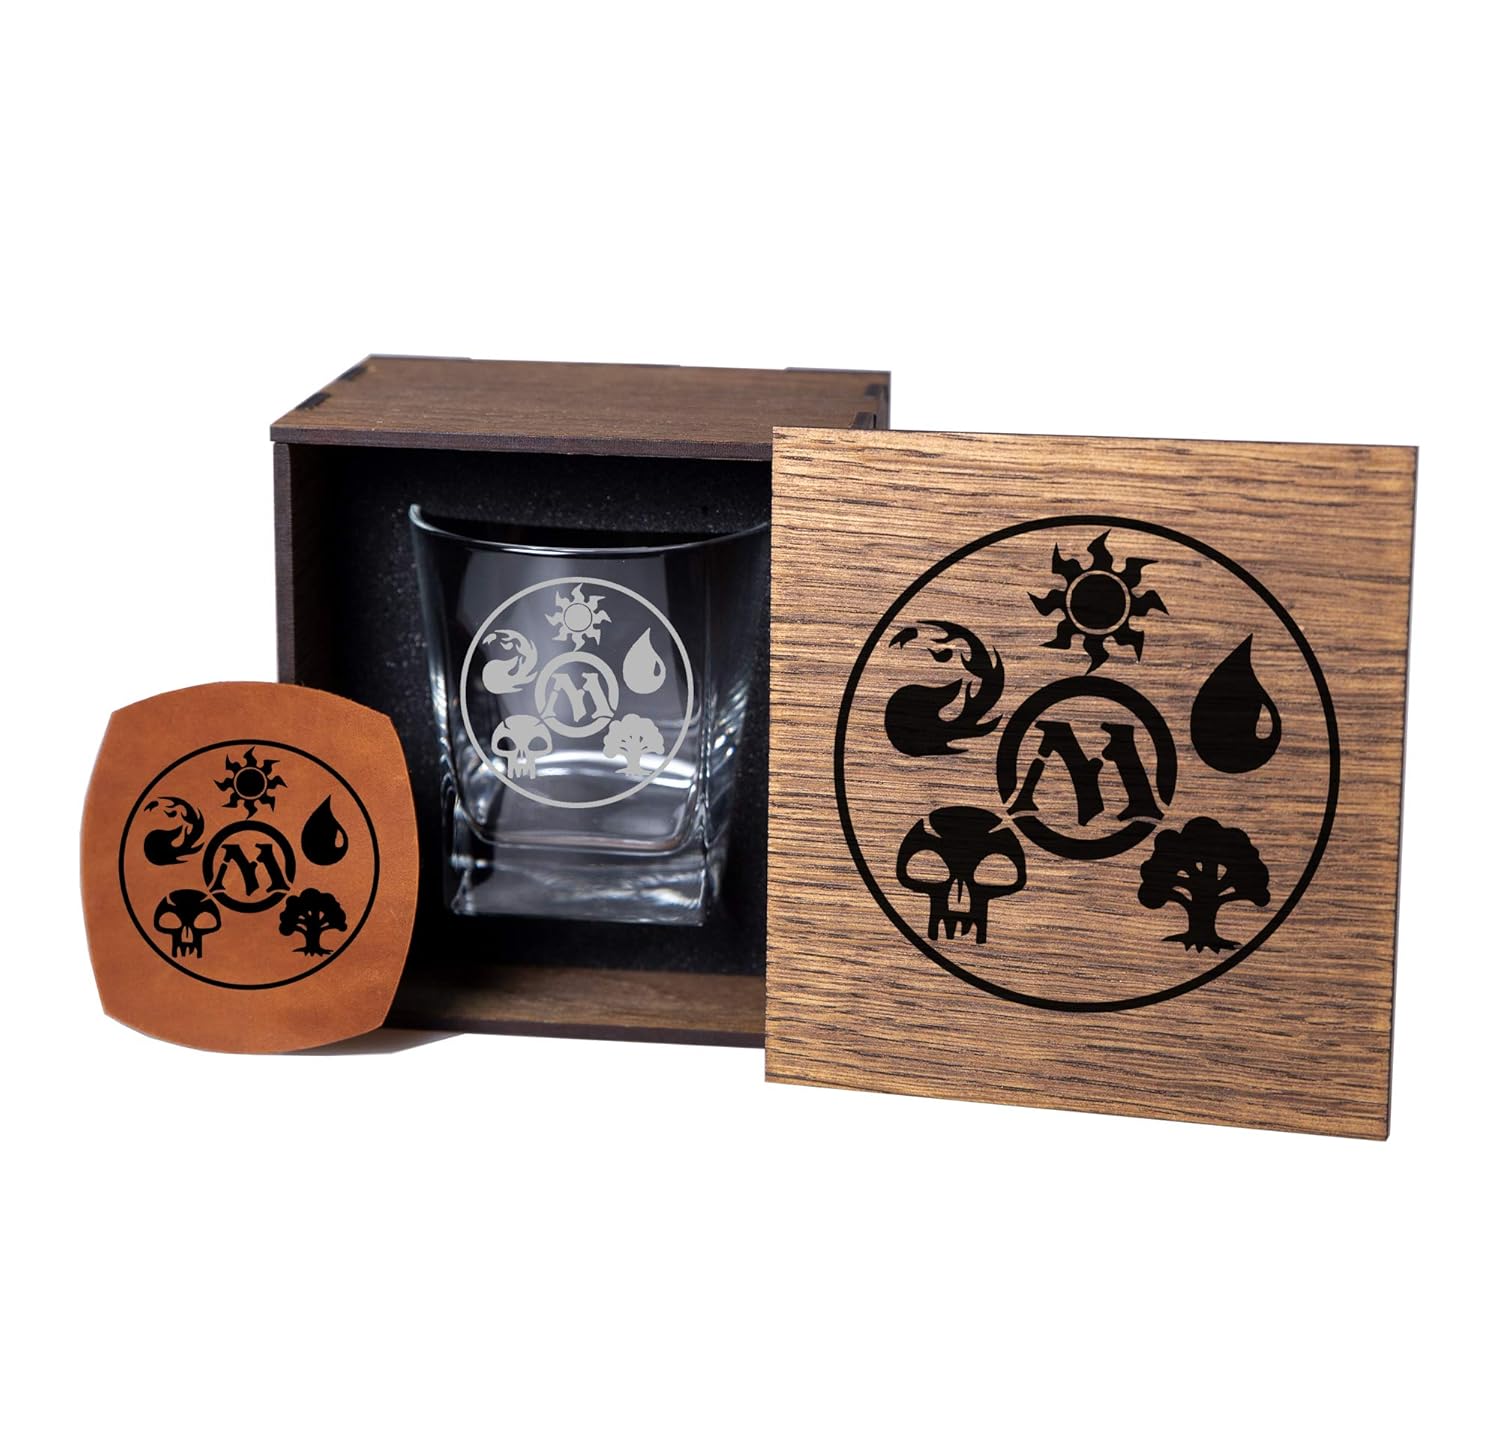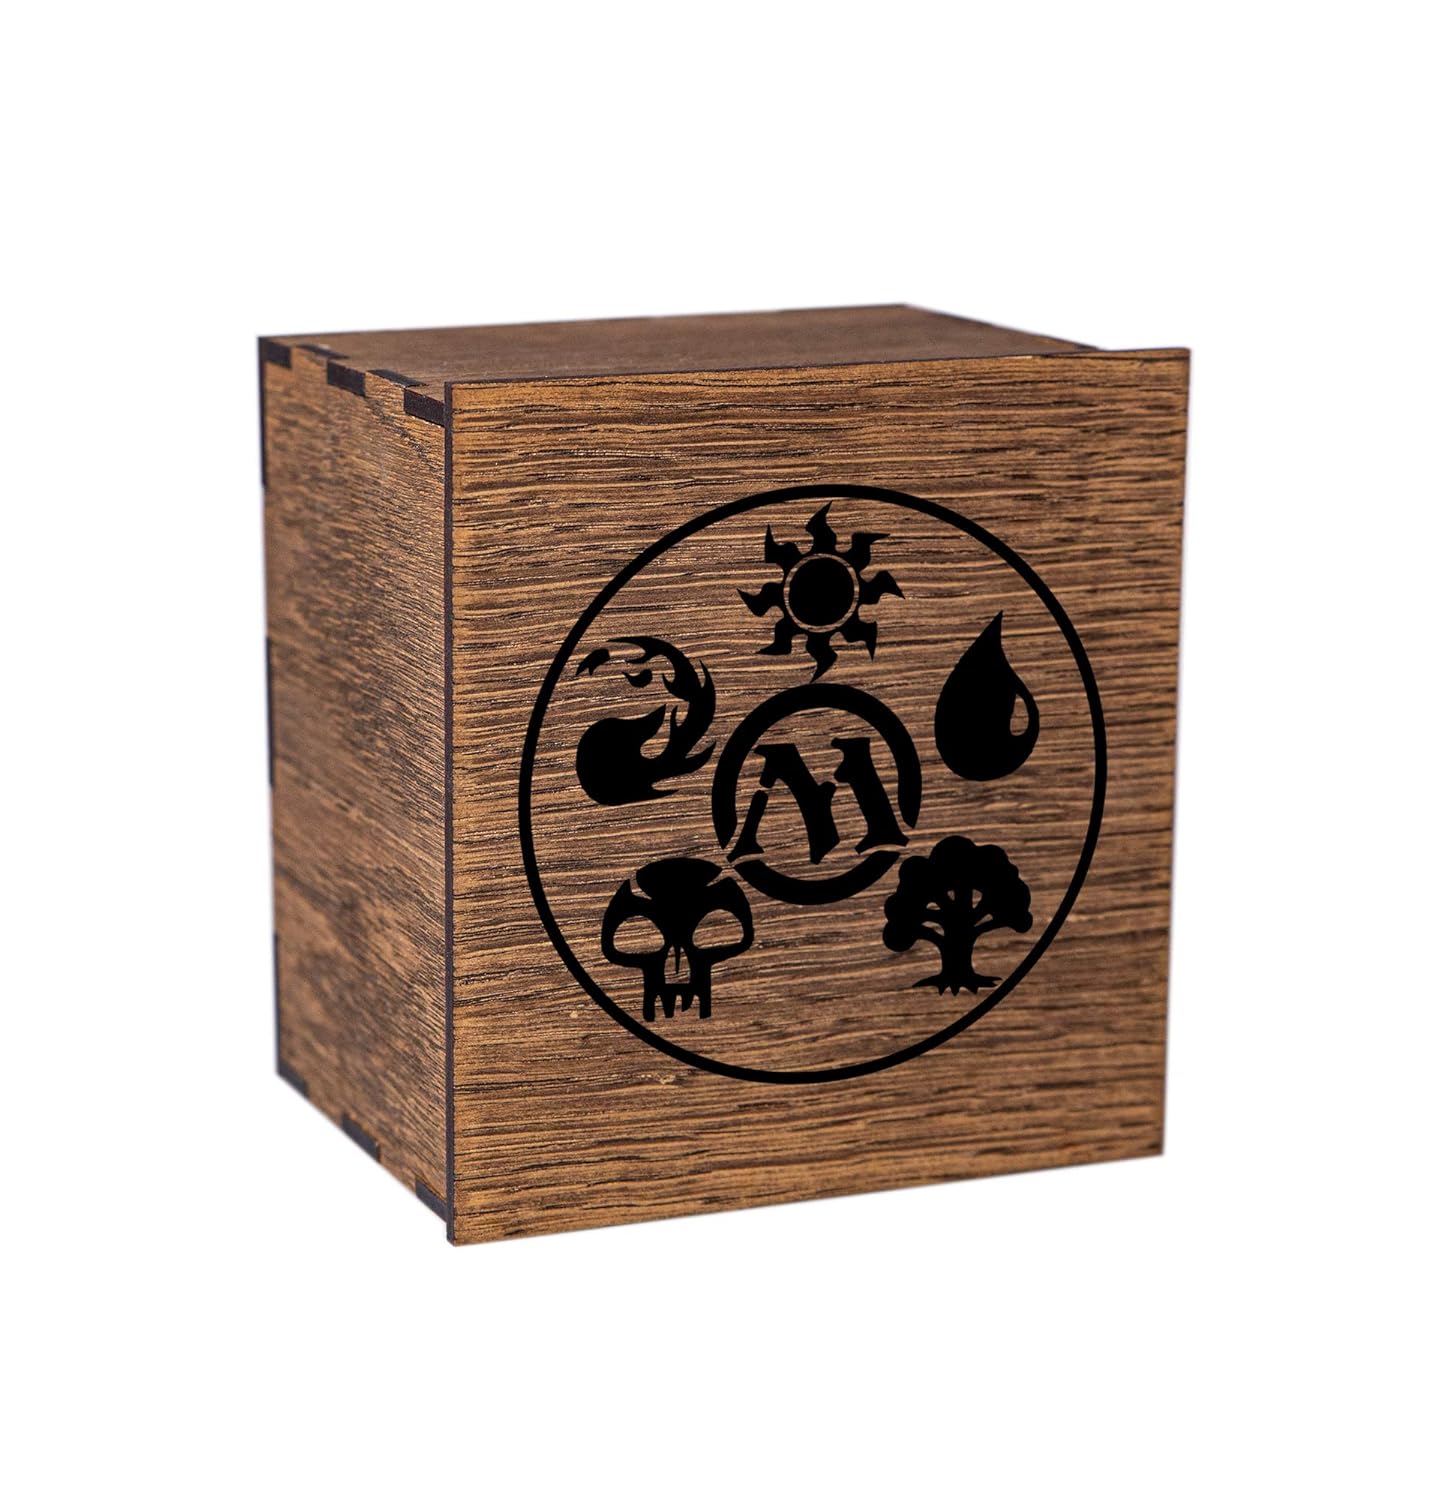
Personalized whiskey gift set in wood box
Category: Handmade
Great as Father's Day gift, housewarming gift, wedding gift, groomsmen gift, birthday gift etc. The products are lazer engraved and can be kept forever. whiskey glass can be washed in the dishwasher.  This listing is for whiskey glass + full-grain Italian leather coaster, in personalized wood box. The box measures 5,5” x 5” x 4” and is made from wood of high quality. Wood species :dark oakPermanently engraved "Mana’' whiskey glasses is made from premium lead free glass. It holds 10 oz & fits comfortably in your hand with a solid weighted base to eliminate the risk of spills or breakage. Coaster is made from full-grain Italian leather PLEASE NOTE That the products are made of natural wood. It’s well known that there are no two absolutely same pieces of wood in the nature. So, the products may differ a little from those on the pictures in the shades. Each item of our handicraft is extraordinary and does not have any duplicates. Each glass is well packaged into a thick and sturdy box to ensure safe arrival. The whiskey glasses will be well protected during shipping.  We are always here to help. Your satisfaction is our top priority !!!
Features: Unique Handcrafted Gifts for Him | Stylish Game-Inspired Whiskey Glass Gift Set